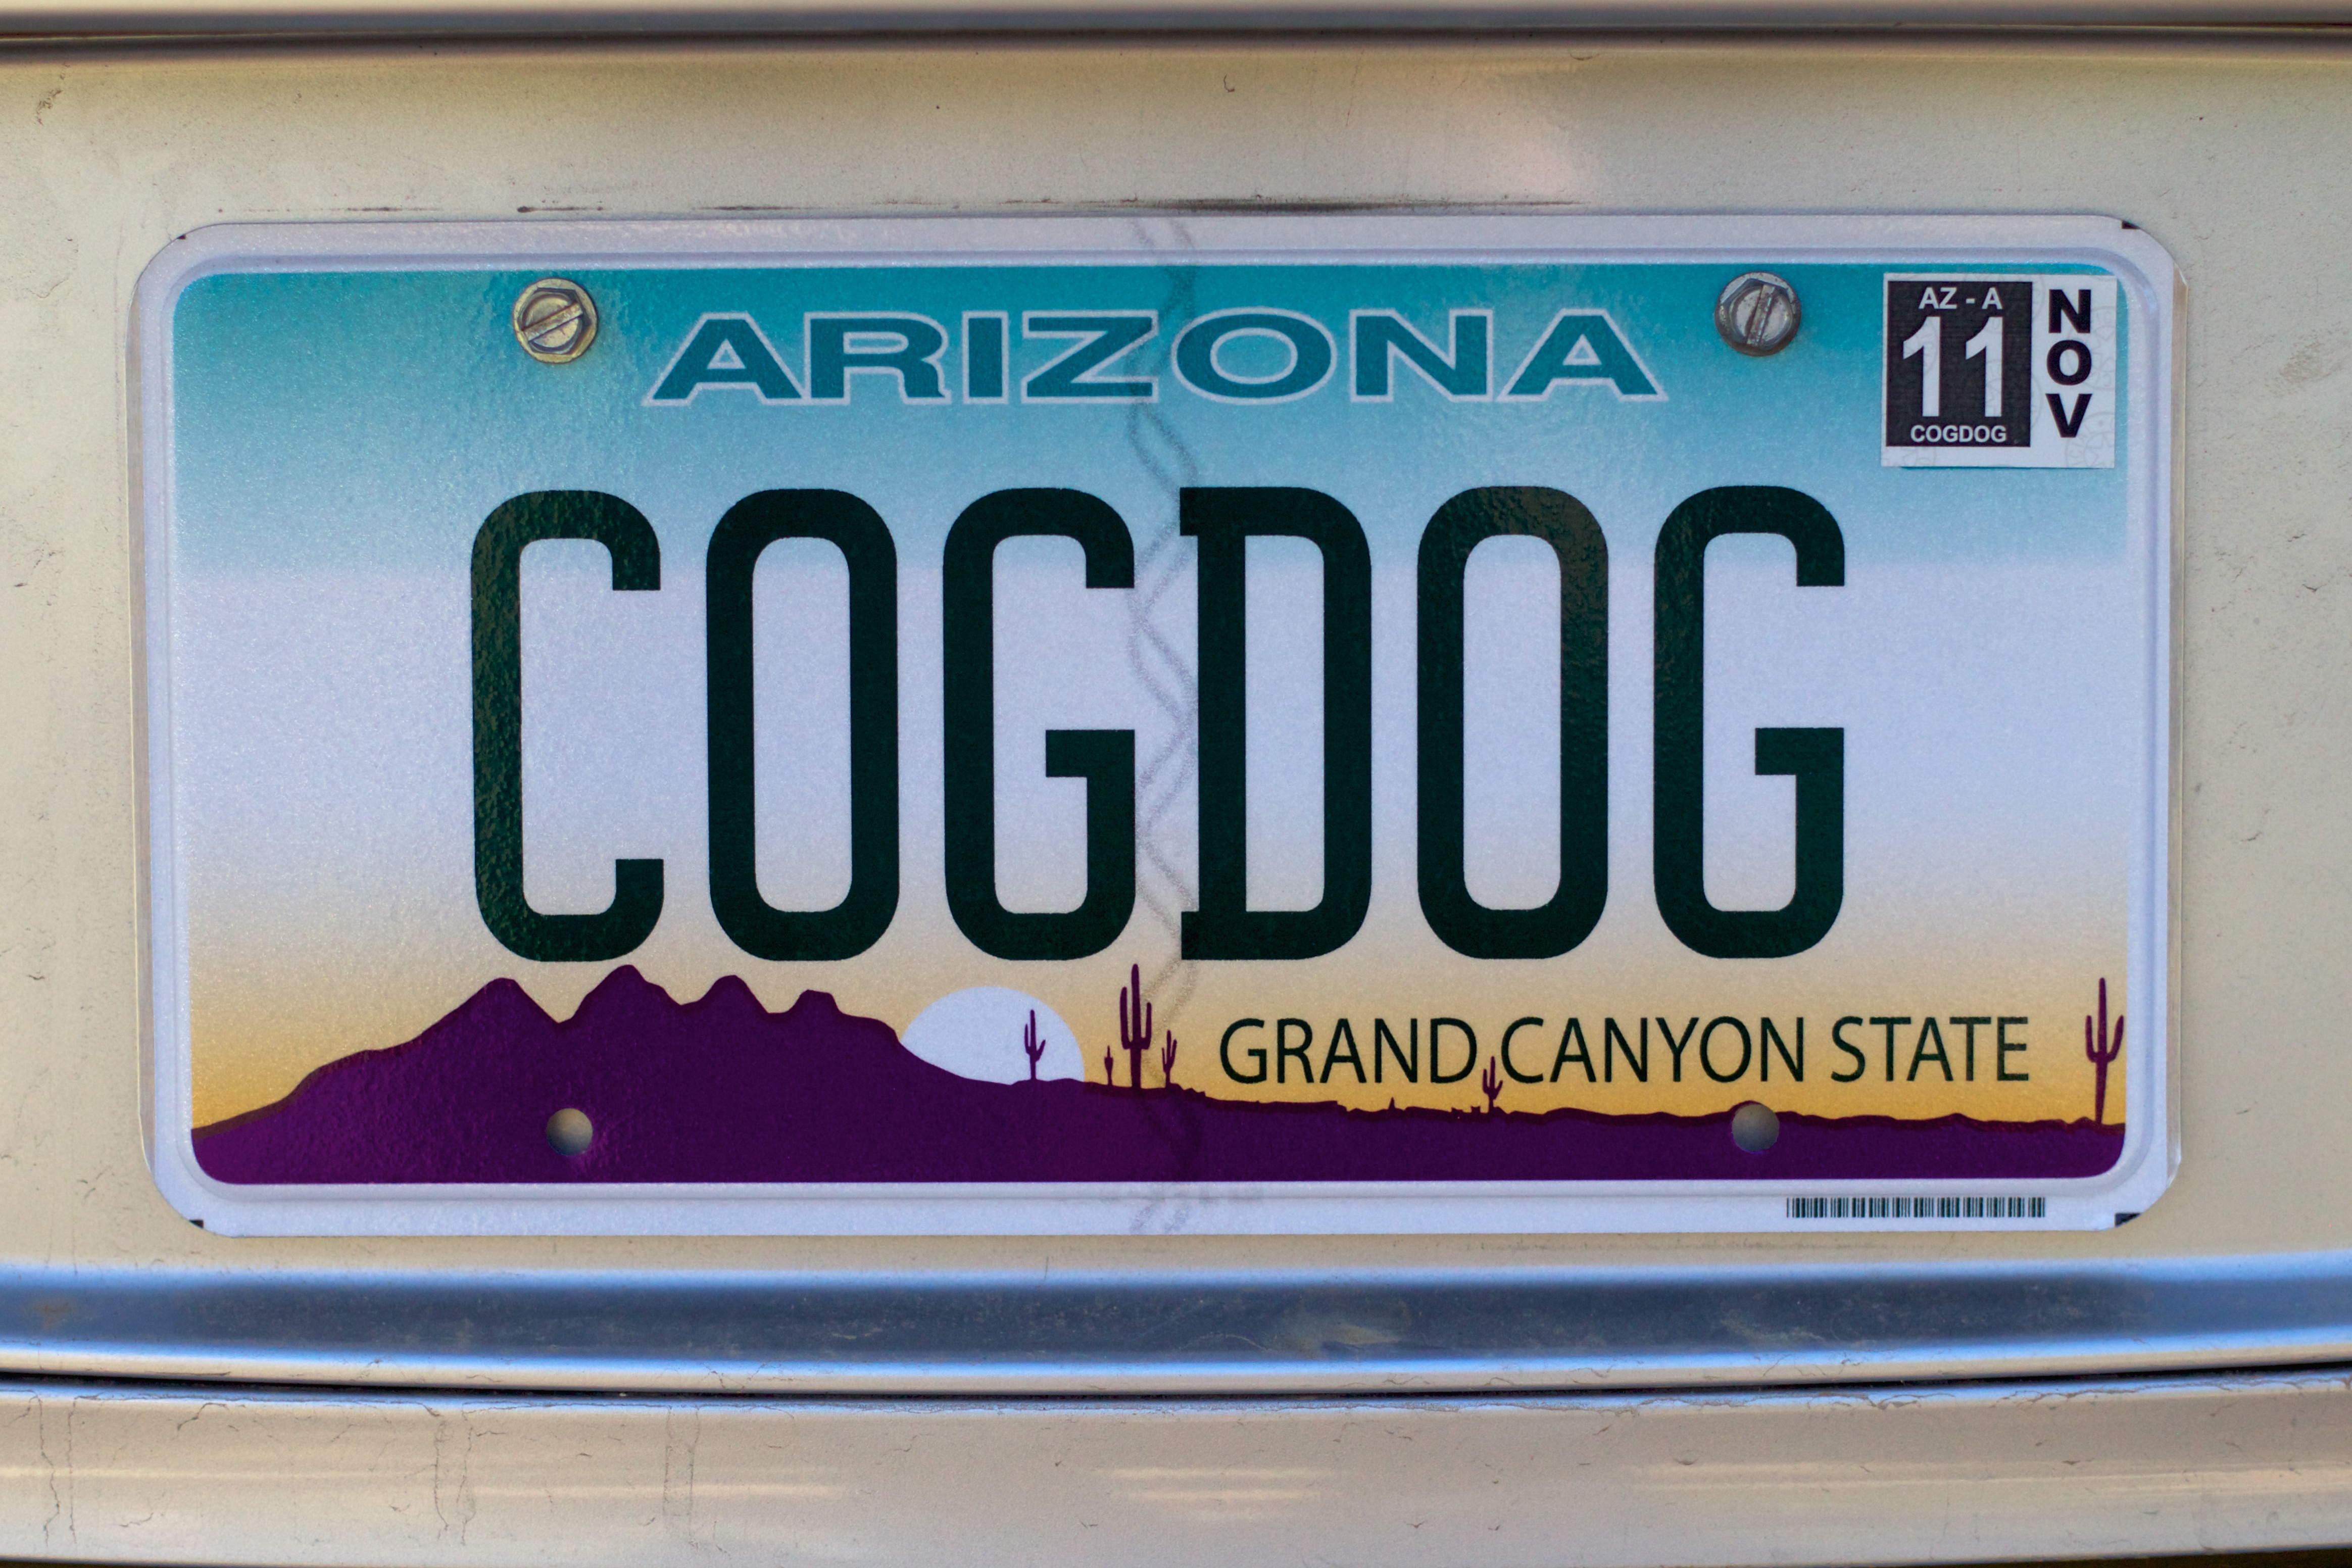
number, advertising, sign, street sign, signage, shape, 2010365, cogdog, automotive exterior, vehicle registration plate